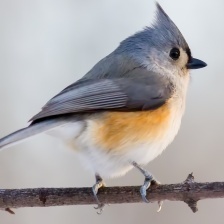
Species: TIT MOUSE
Scientific name: PARIDAE
ImageNet parent category: chickadee